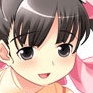
Portrait style: Anime Portrait